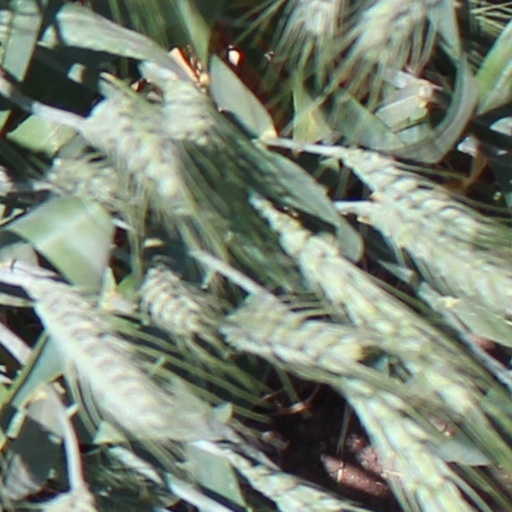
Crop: wheat